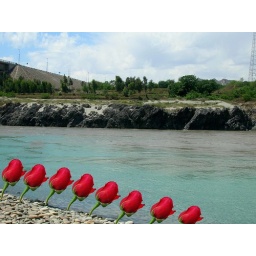
flower in water